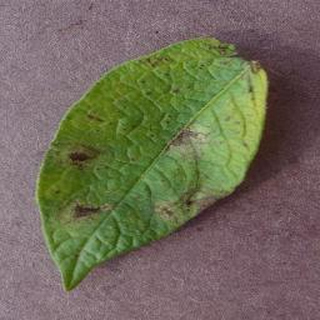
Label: potato_late_blight